Glossary of British ordnance terms

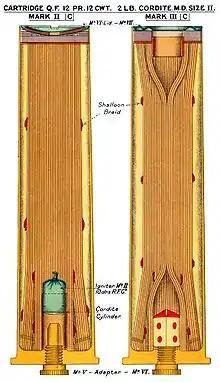

Segment shells, also known as ring shells: this anti-personnel explosive shell originated in British service in 1859 and was designed by William Armstrong for use with his new breechloading field guns. The projectile was made up of layers of iron rings within a thin cast-iron shell wall, held together with lead between them, with a hollow space in the centre for the bursting charge of gunpowder. The rings broke up into segments on explosion. The explosive charge was typically about half that employed in an equivalent calibre common shell as less explosive was needed to separate and break up the rings than to burst the shell wall of a common shell, hence allowing more iron to be employed for the same weight of shell. It could be employed in the role of shrapnel, case or common shell. It was generally phased out in favour of common and shrapnel shells.